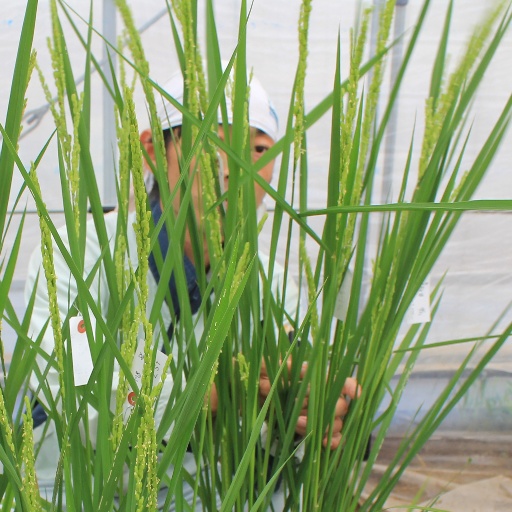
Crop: rice